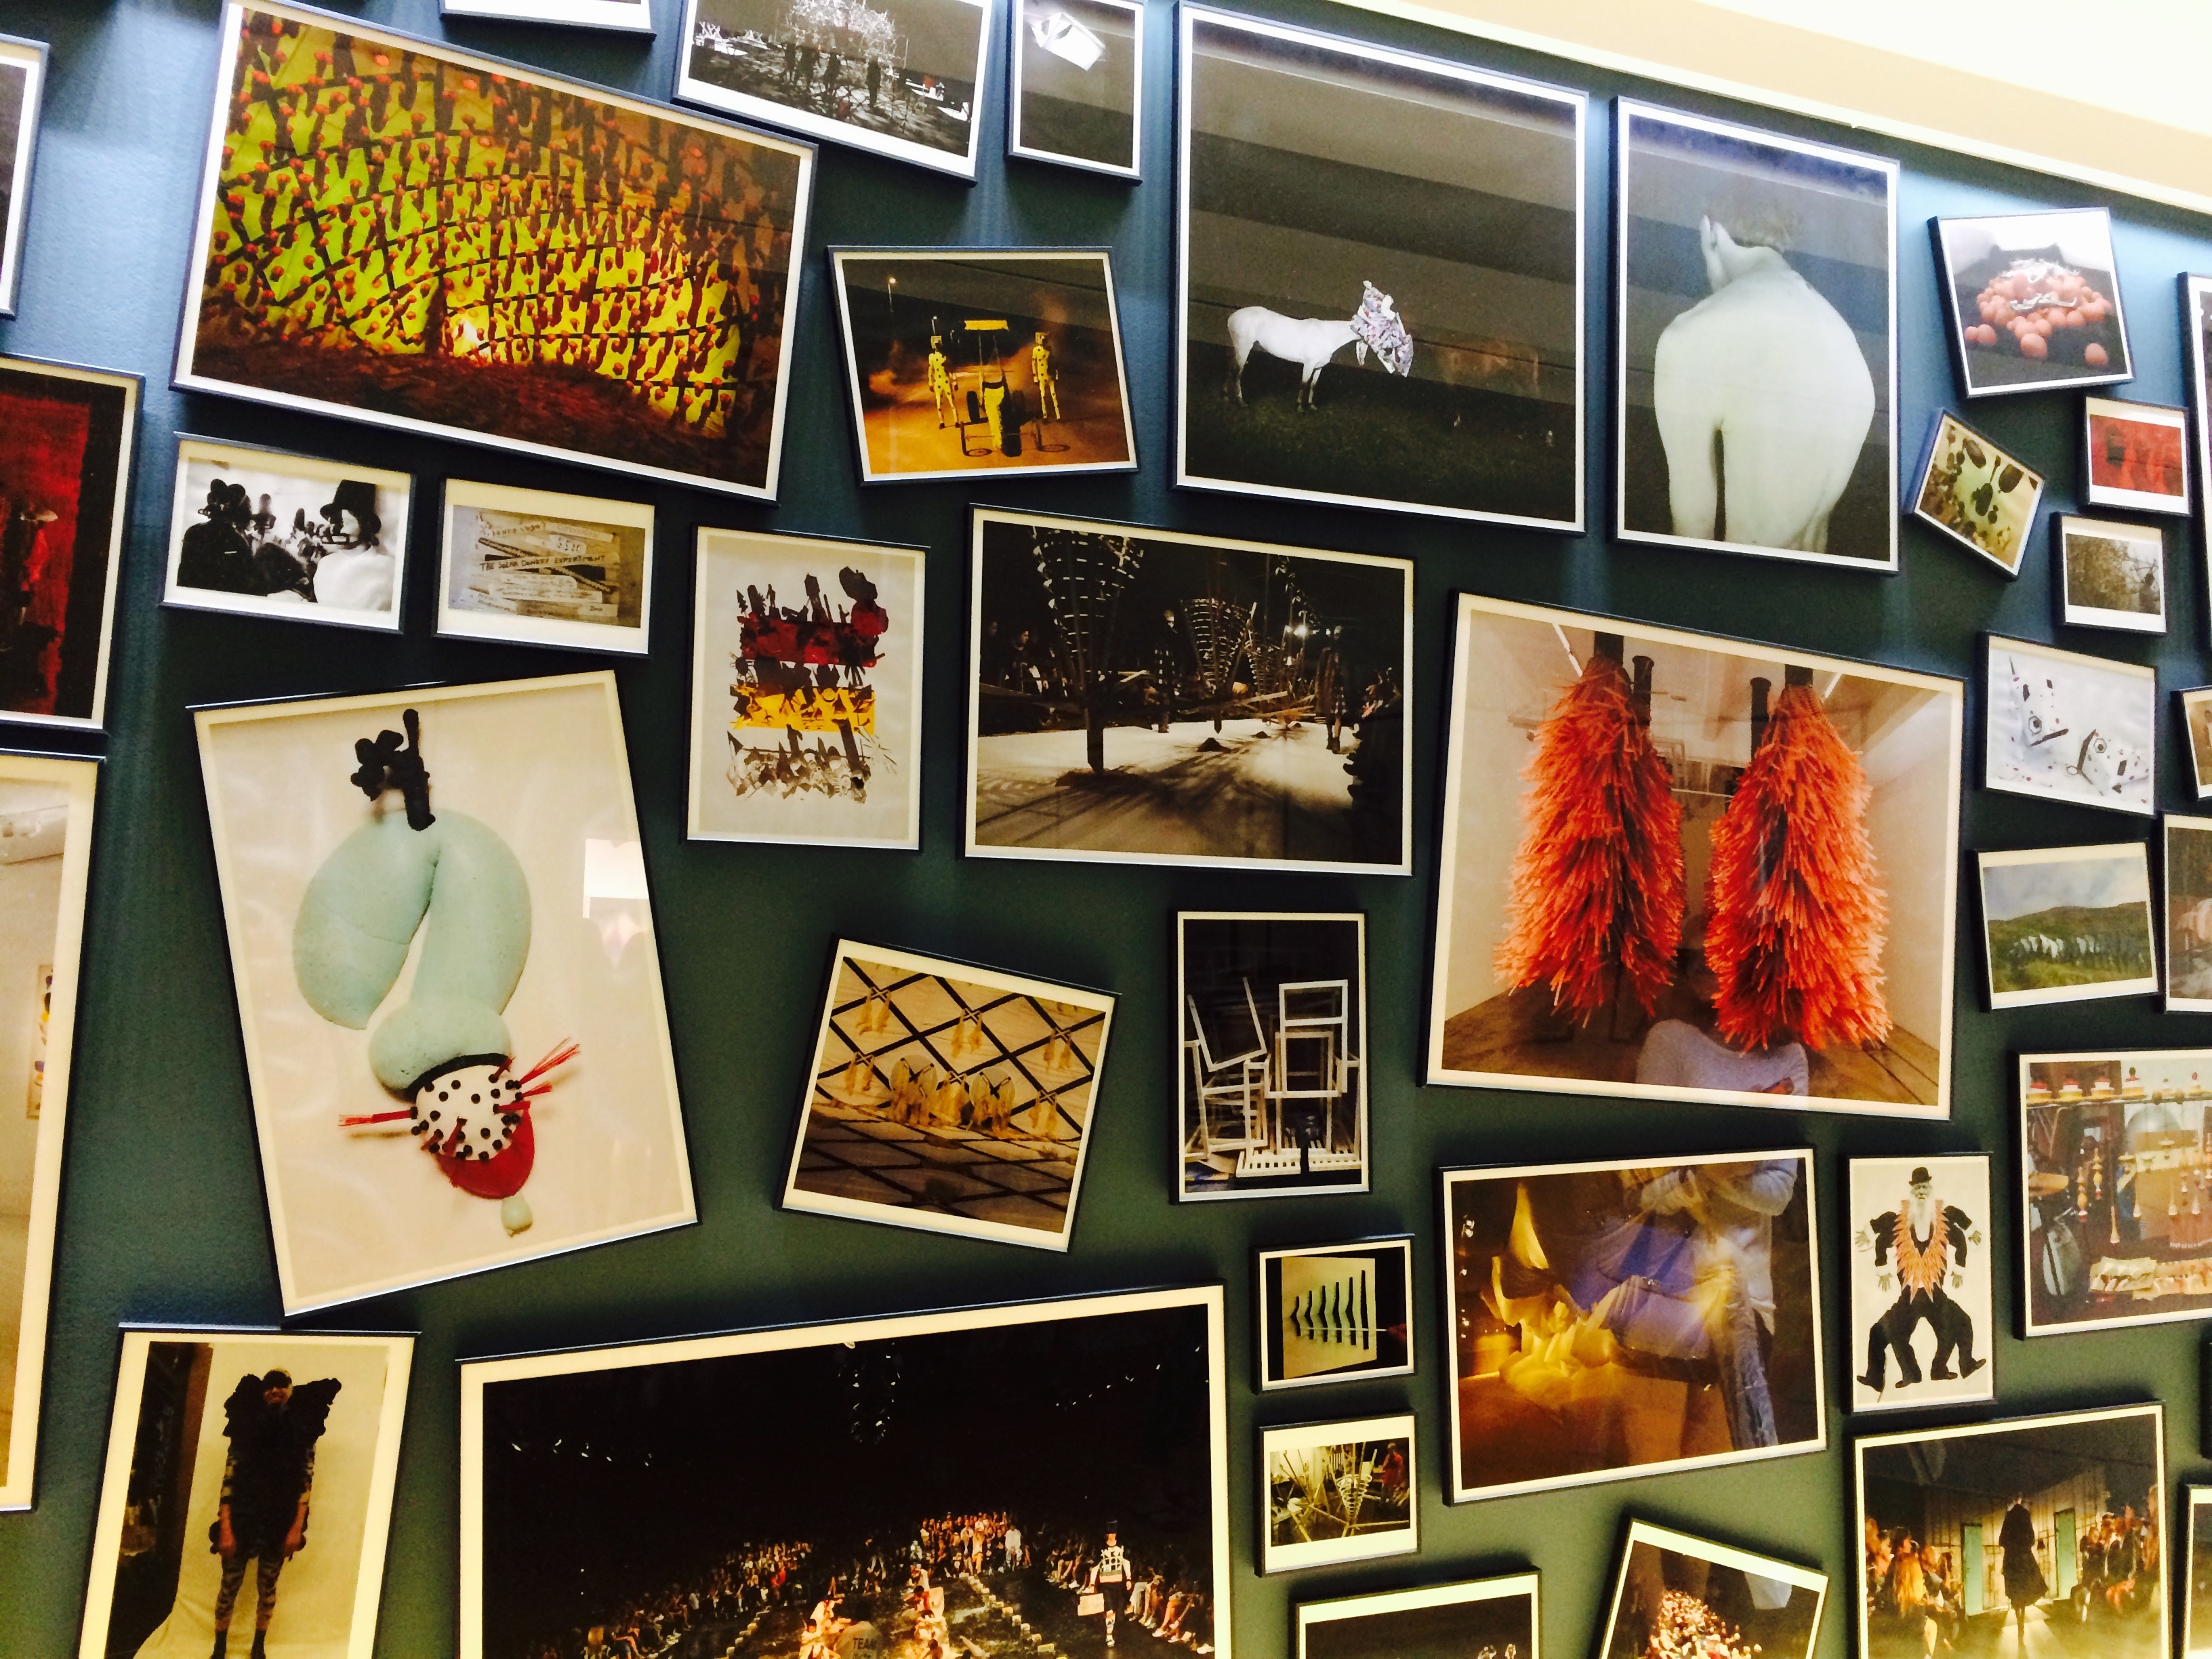
photo, art, design, collage, photomontage, exhibition, photographers, modern art